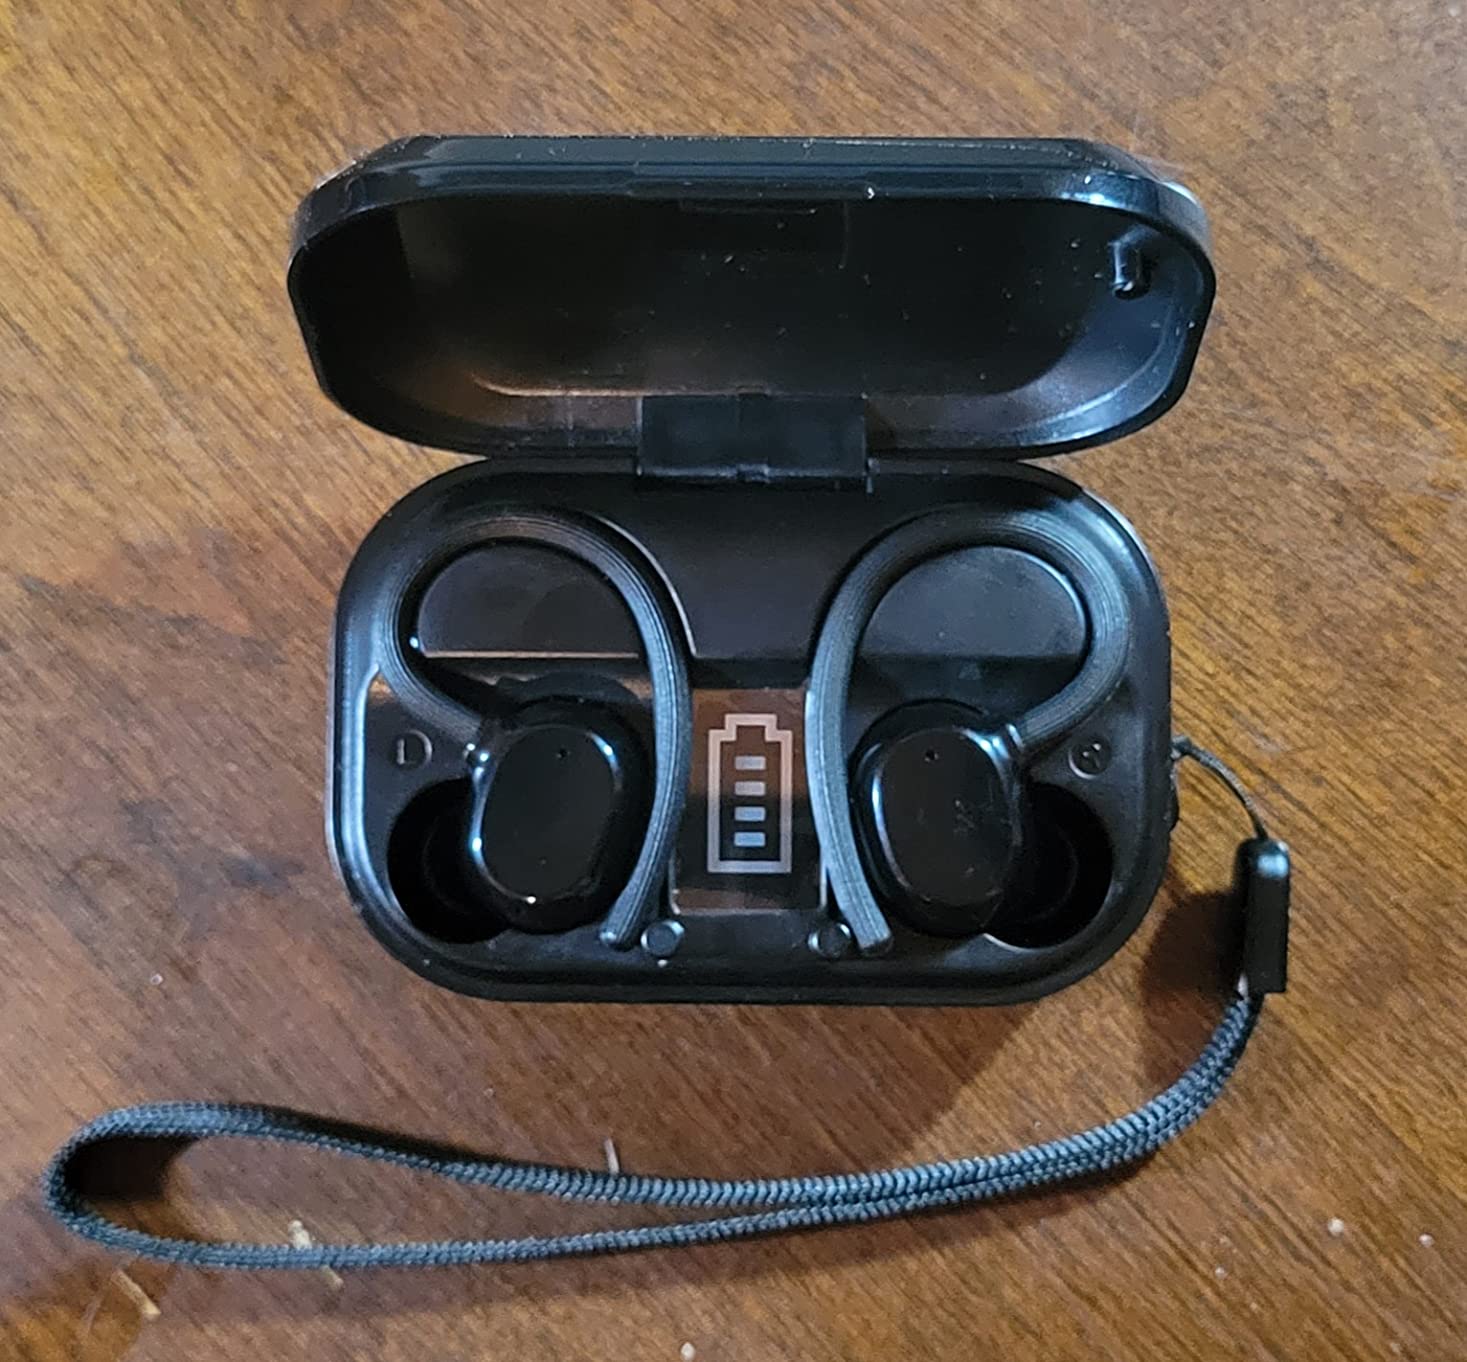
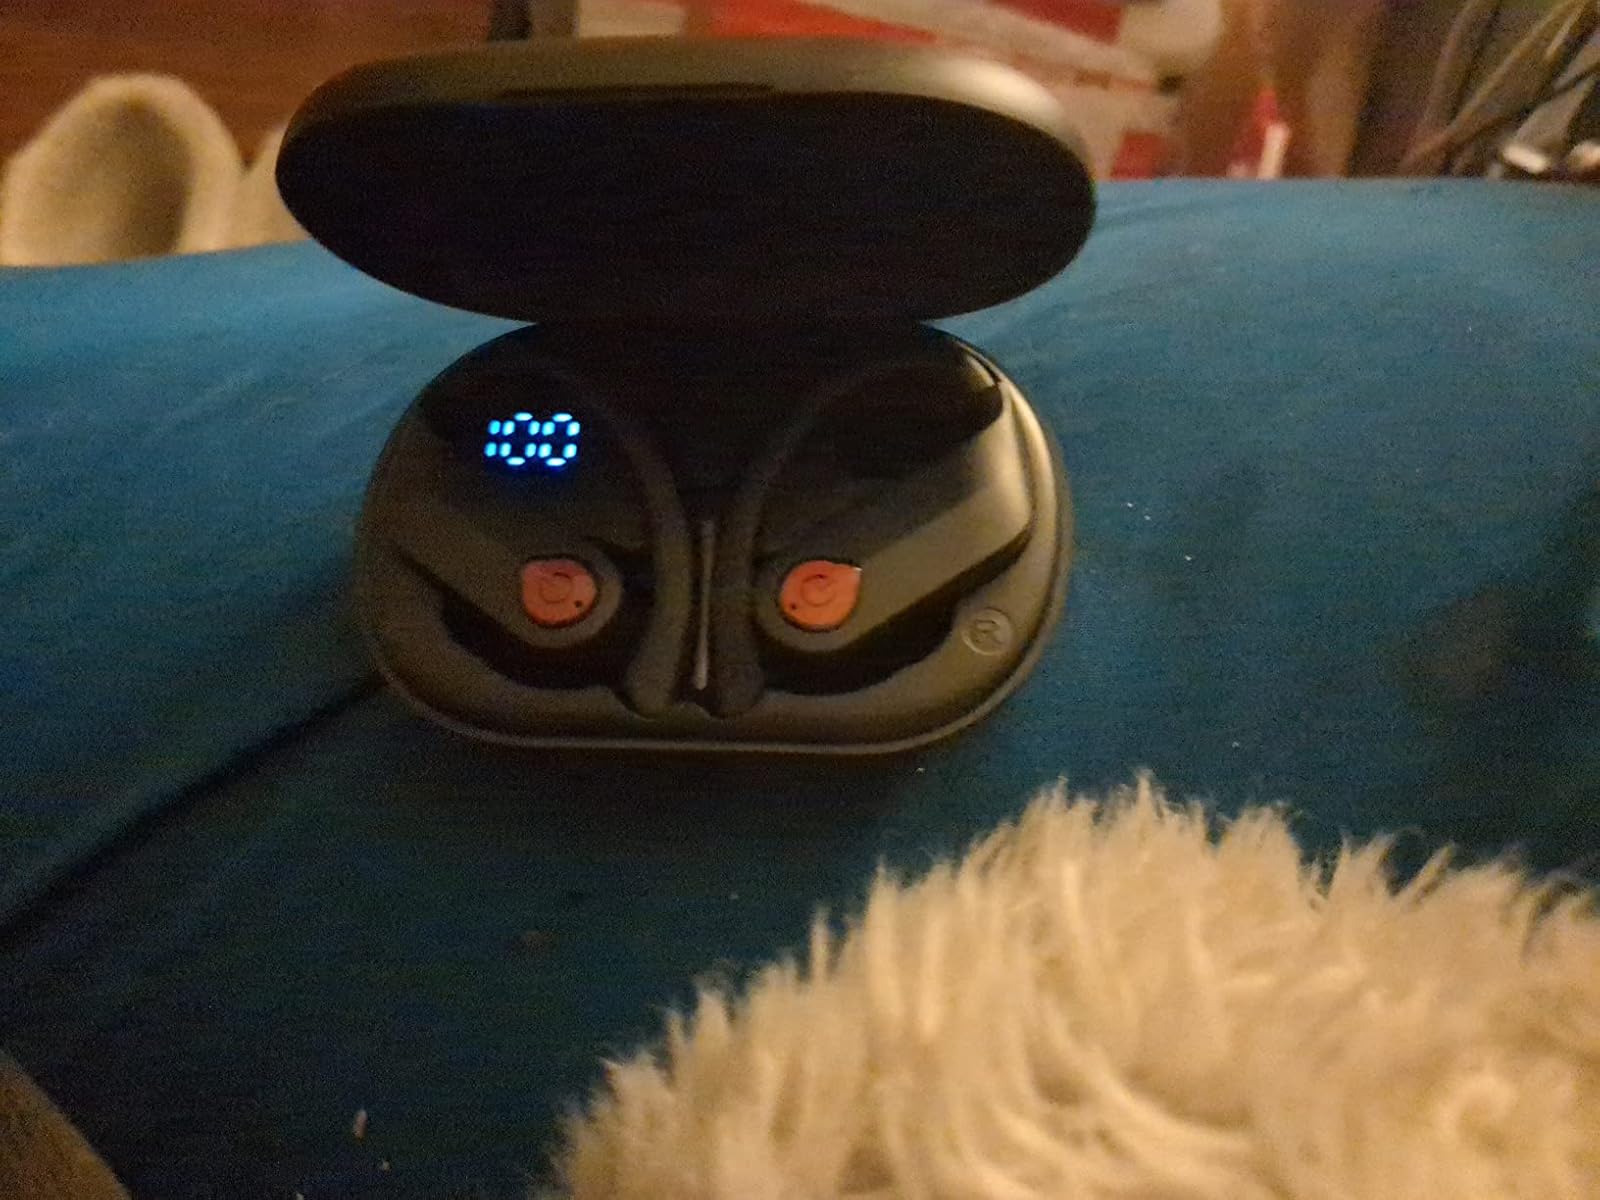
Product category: earbuds
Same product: no